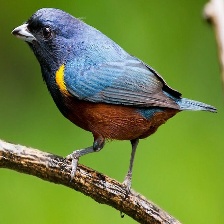
Species: CHESTNET BELLIED EUPHONIA
Scientific name: EUPHONIA PECTORALIS